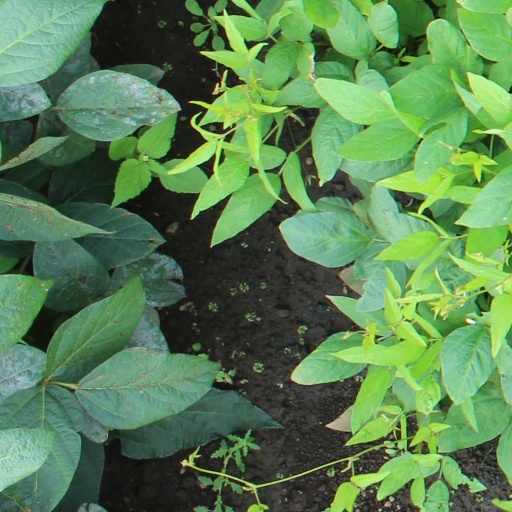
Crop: soybean